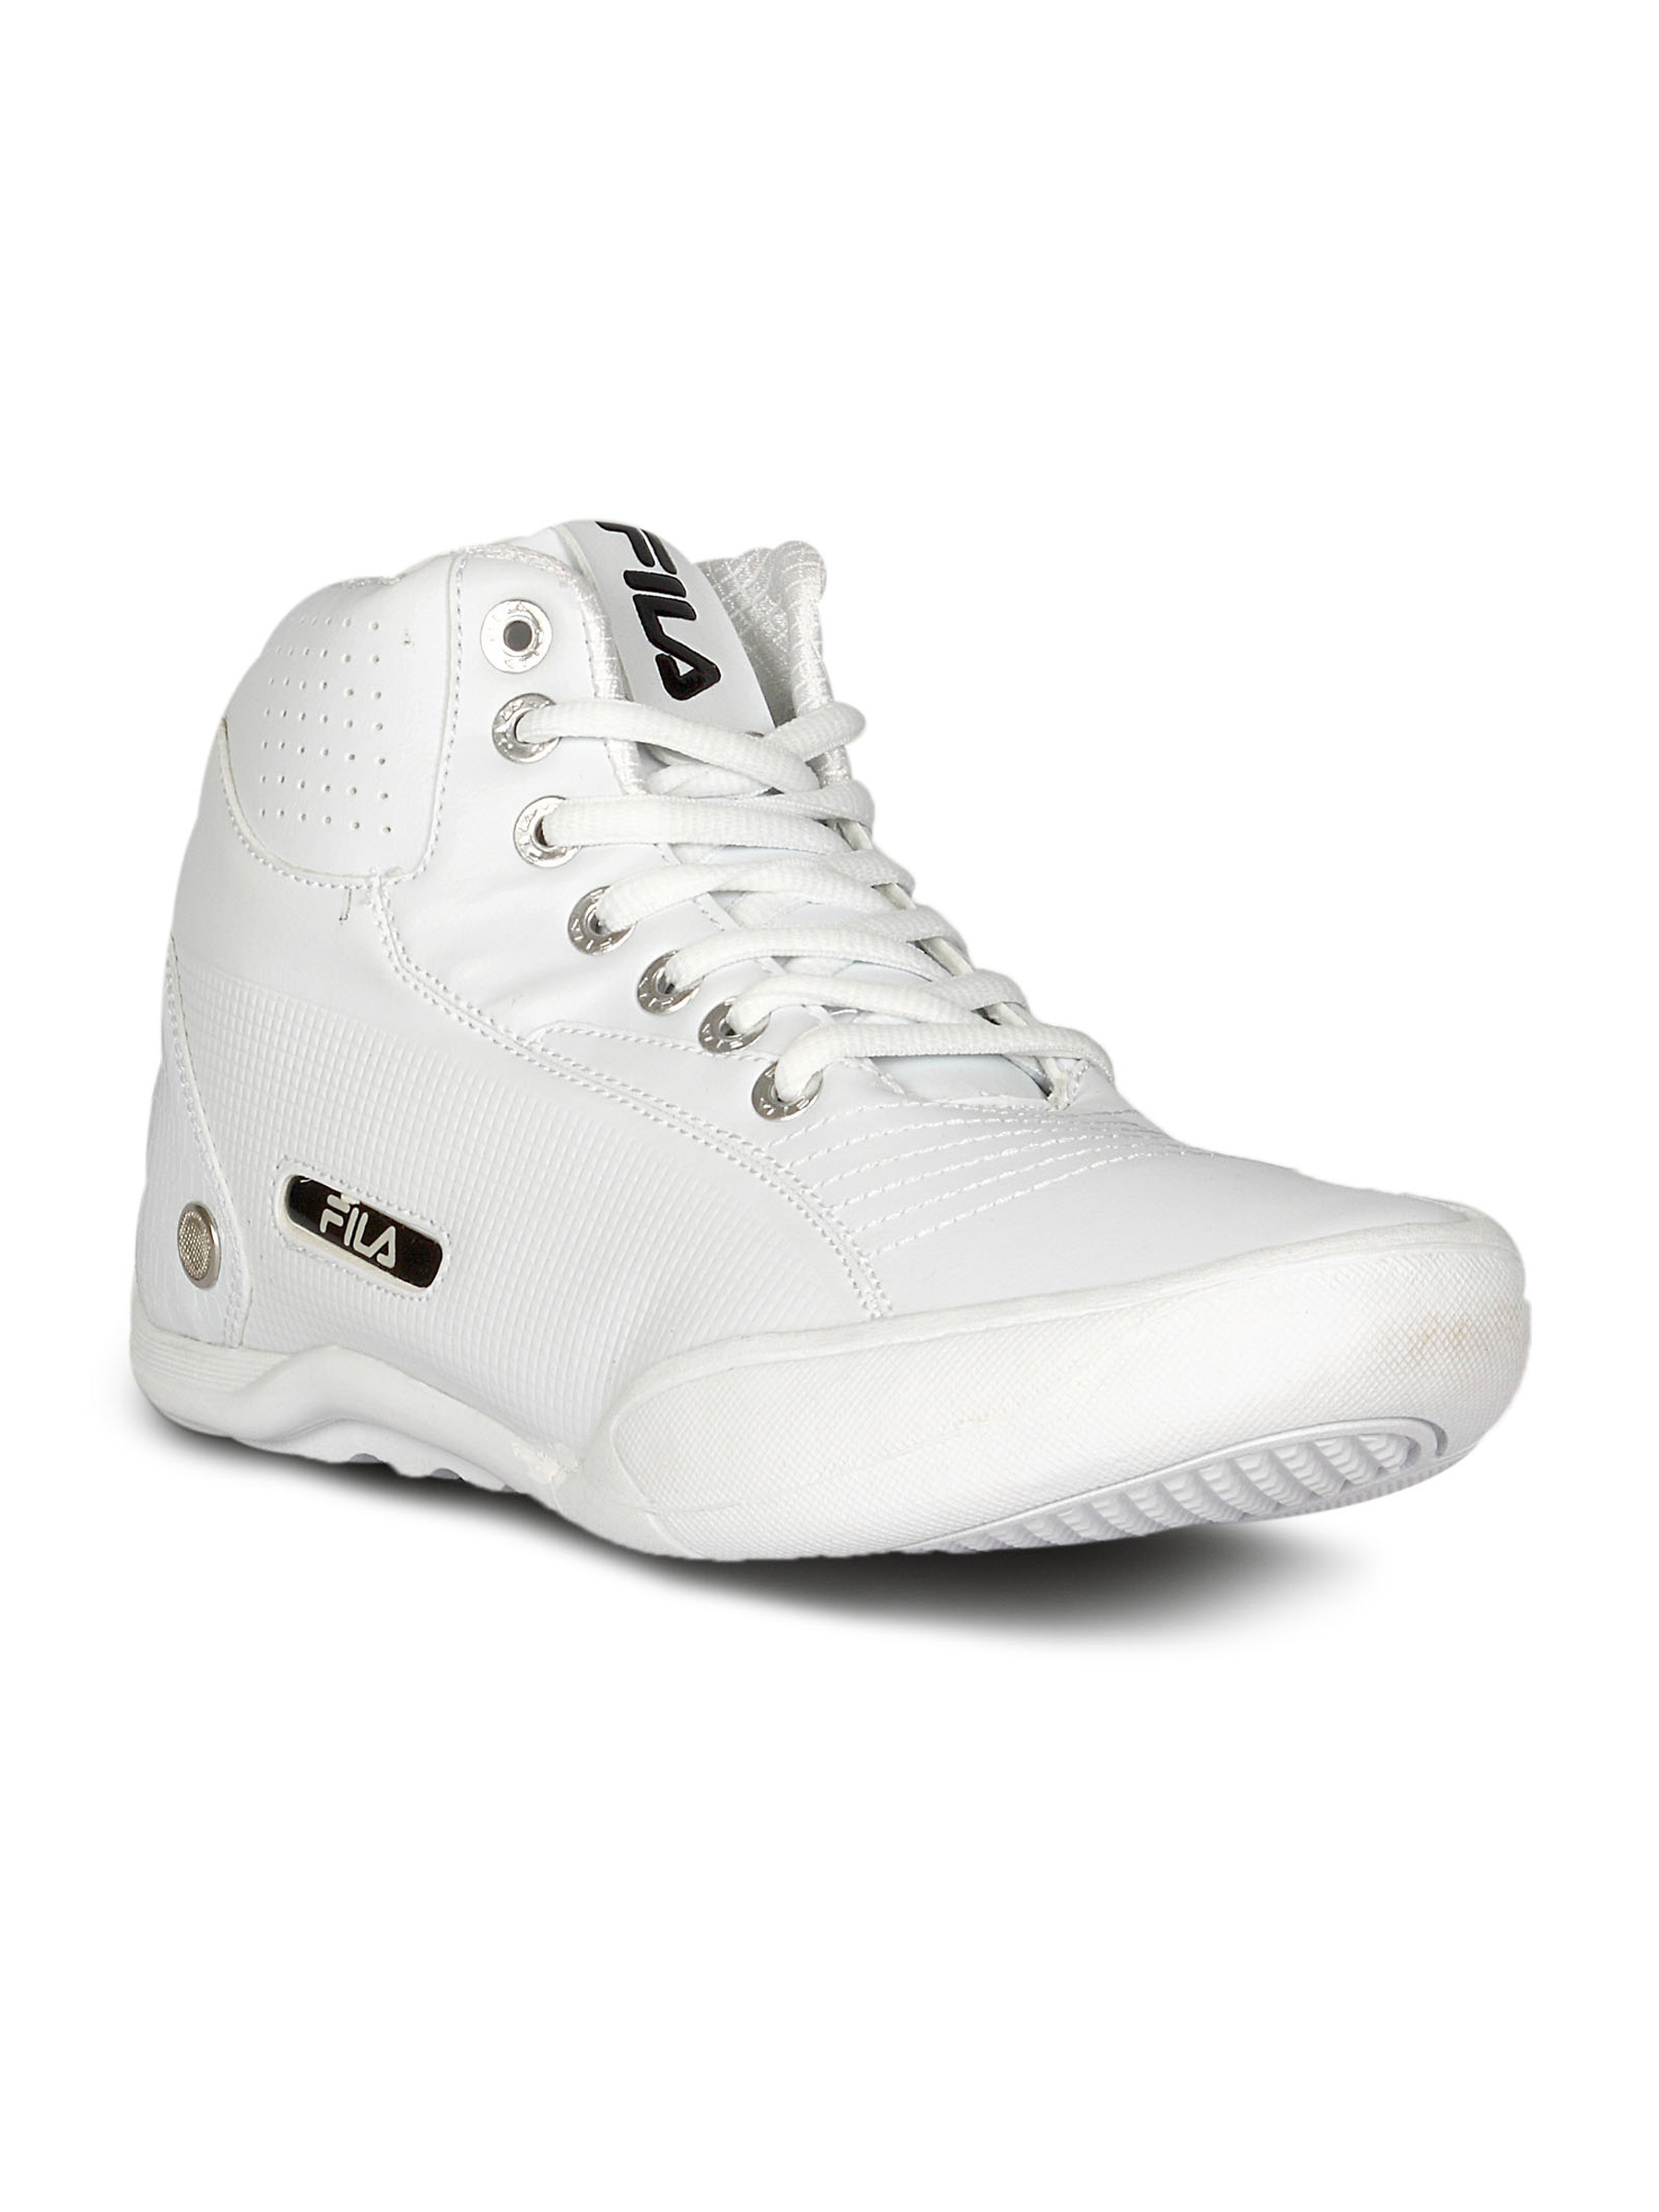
Fila Men's Chaser HI White Shoe
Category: Footwear / Shoes / Casual Shoes
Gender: Men
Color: White
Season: Summer 2011
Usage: Casual